Michael Thomas Sadler

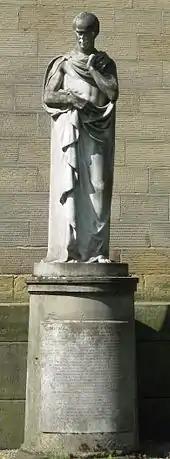
Monument in Woodhouse Cemetery, erected by public subscription

At the 1832 election Sadler stood for the newly enfranchised seat of Leeds. His rival candidates were Thomas Babington Macaulay a Whig politician of national standing (as well as a prolific reviewer for the "Edinburgh Review") and John Marshall. Marshall's father had been a Leeds linen-draper and had become a millionaire by developing the spinning of flax by machinery, but as a Dissenter (Unitarian) had been excluded from Leeds Corporation (a'close corporation') – and hence prevented from becoming a magistrate – by the Anglican Tory circles which the Sadlers had joined. By 1832, the Marshalls were members of the Church of England, and Marshall's father had been Sheriff of Cumberland and MP for Yorkshire. Sadler's Committee had taken testimony from multiple Leeds-based witnesses who as children two decades before had been ill-treated at a mill in Shrewsbury owned by the Marshalls, and then employing children as young as six, but in 1832 Marshall's Mill in Leeds (although outside the existing Factory Act as it span flax, not cotton) normally worked the 69-hour week specified by the Factory Act; from information given by the younger Marshall at a public meeting in Leeds it voluntarily complied with the age limit as well: